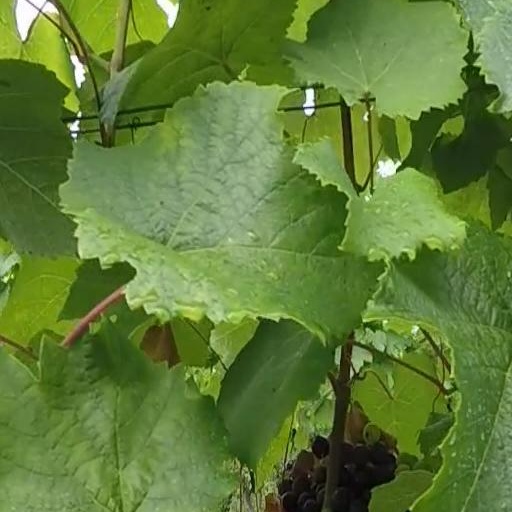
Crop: grape